Three Bridges–Tunbridge Wells line

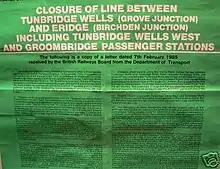
1985 Closure Notice

The line from Groombridge to Tunbridge Wells West remained open until 1985, although in its latter years passenger services were confined to a shuttle service between Tonbridge via the single line connection to Tunbridge Wells Central and Eridge, although the station's depot provided rolling stock for services on the Uckfield and East Grinstead–London (via East Croydon) lines meaning there were plenty of empty stock moves early and late in the day.